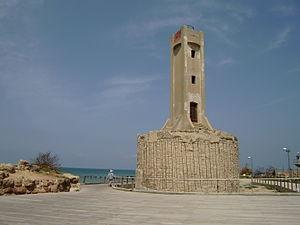
Tel-Kudadi, ancien phare à Tel-Aviv, Israël עברית: תל כודאדי, מגדלור עתיק בתל-אביב, ישראל
Le phare Reading est un phare inactif situé à Tel Aviv dans le District de Tel Aviv de l'État d'Israël, sur la côte méditerranéenne. Il est situé près de la plage du côté nord de l'estuaire de la rivière Yarkon, au pied du brise-lames sud du Port de Tel Aviv et de la zone de la Foire du Levant. Il tire son nom de la centrale électrique de Reading.